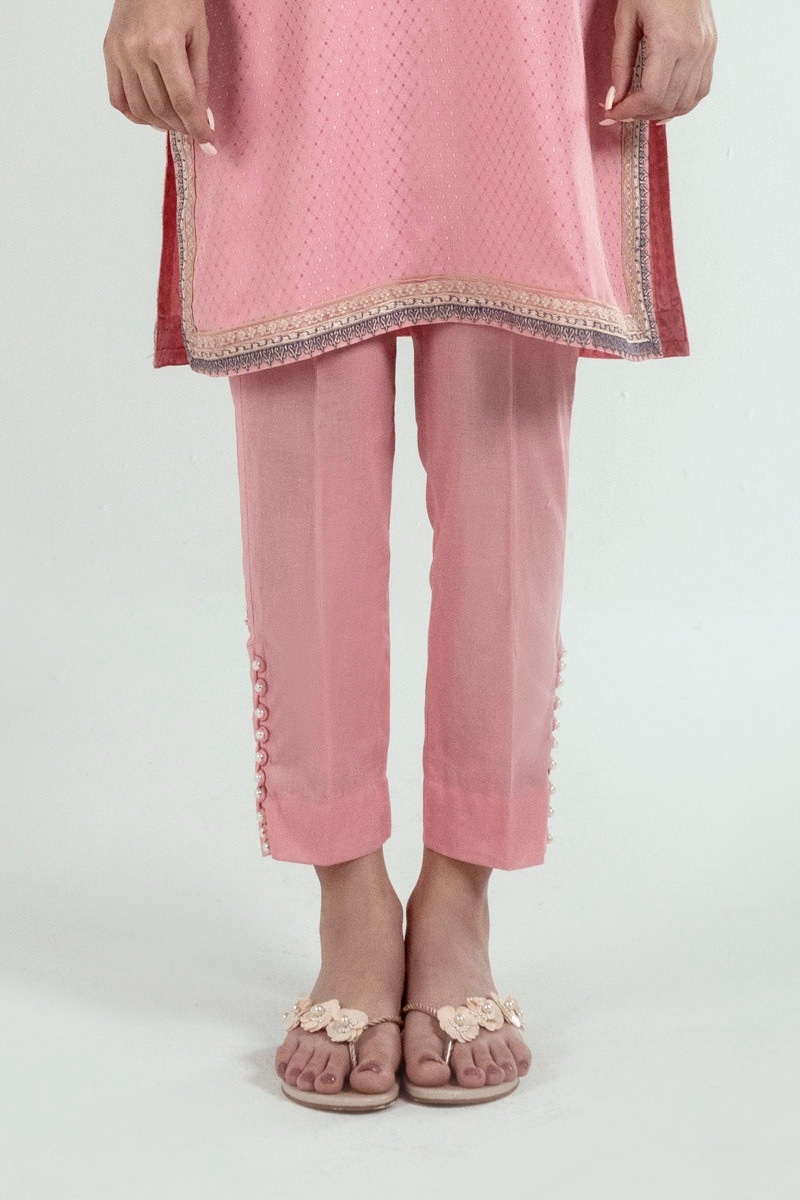
pink karigari pants